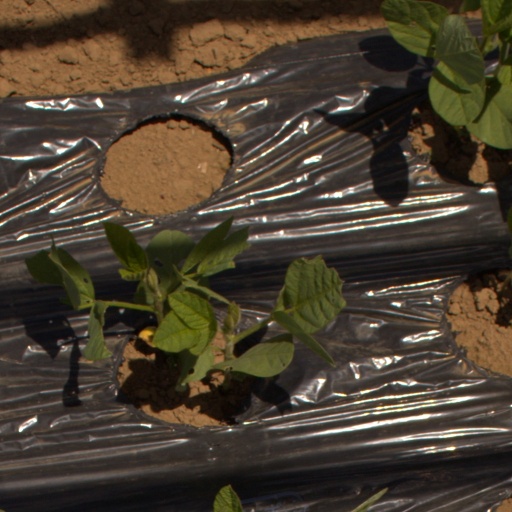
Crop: Jerusalem artichoke